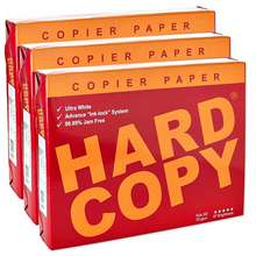
Label: paper